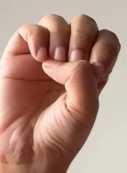
ASL sign: E